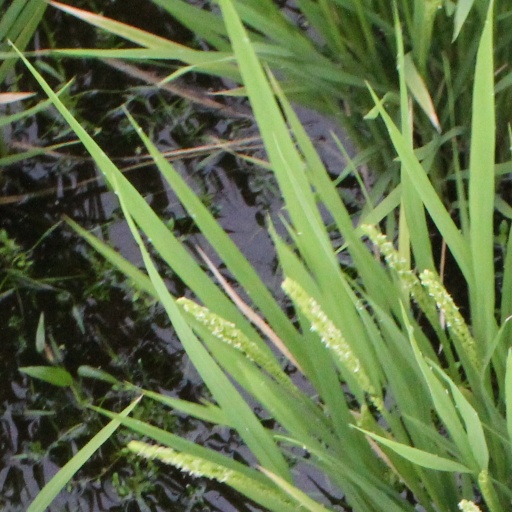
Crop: rice